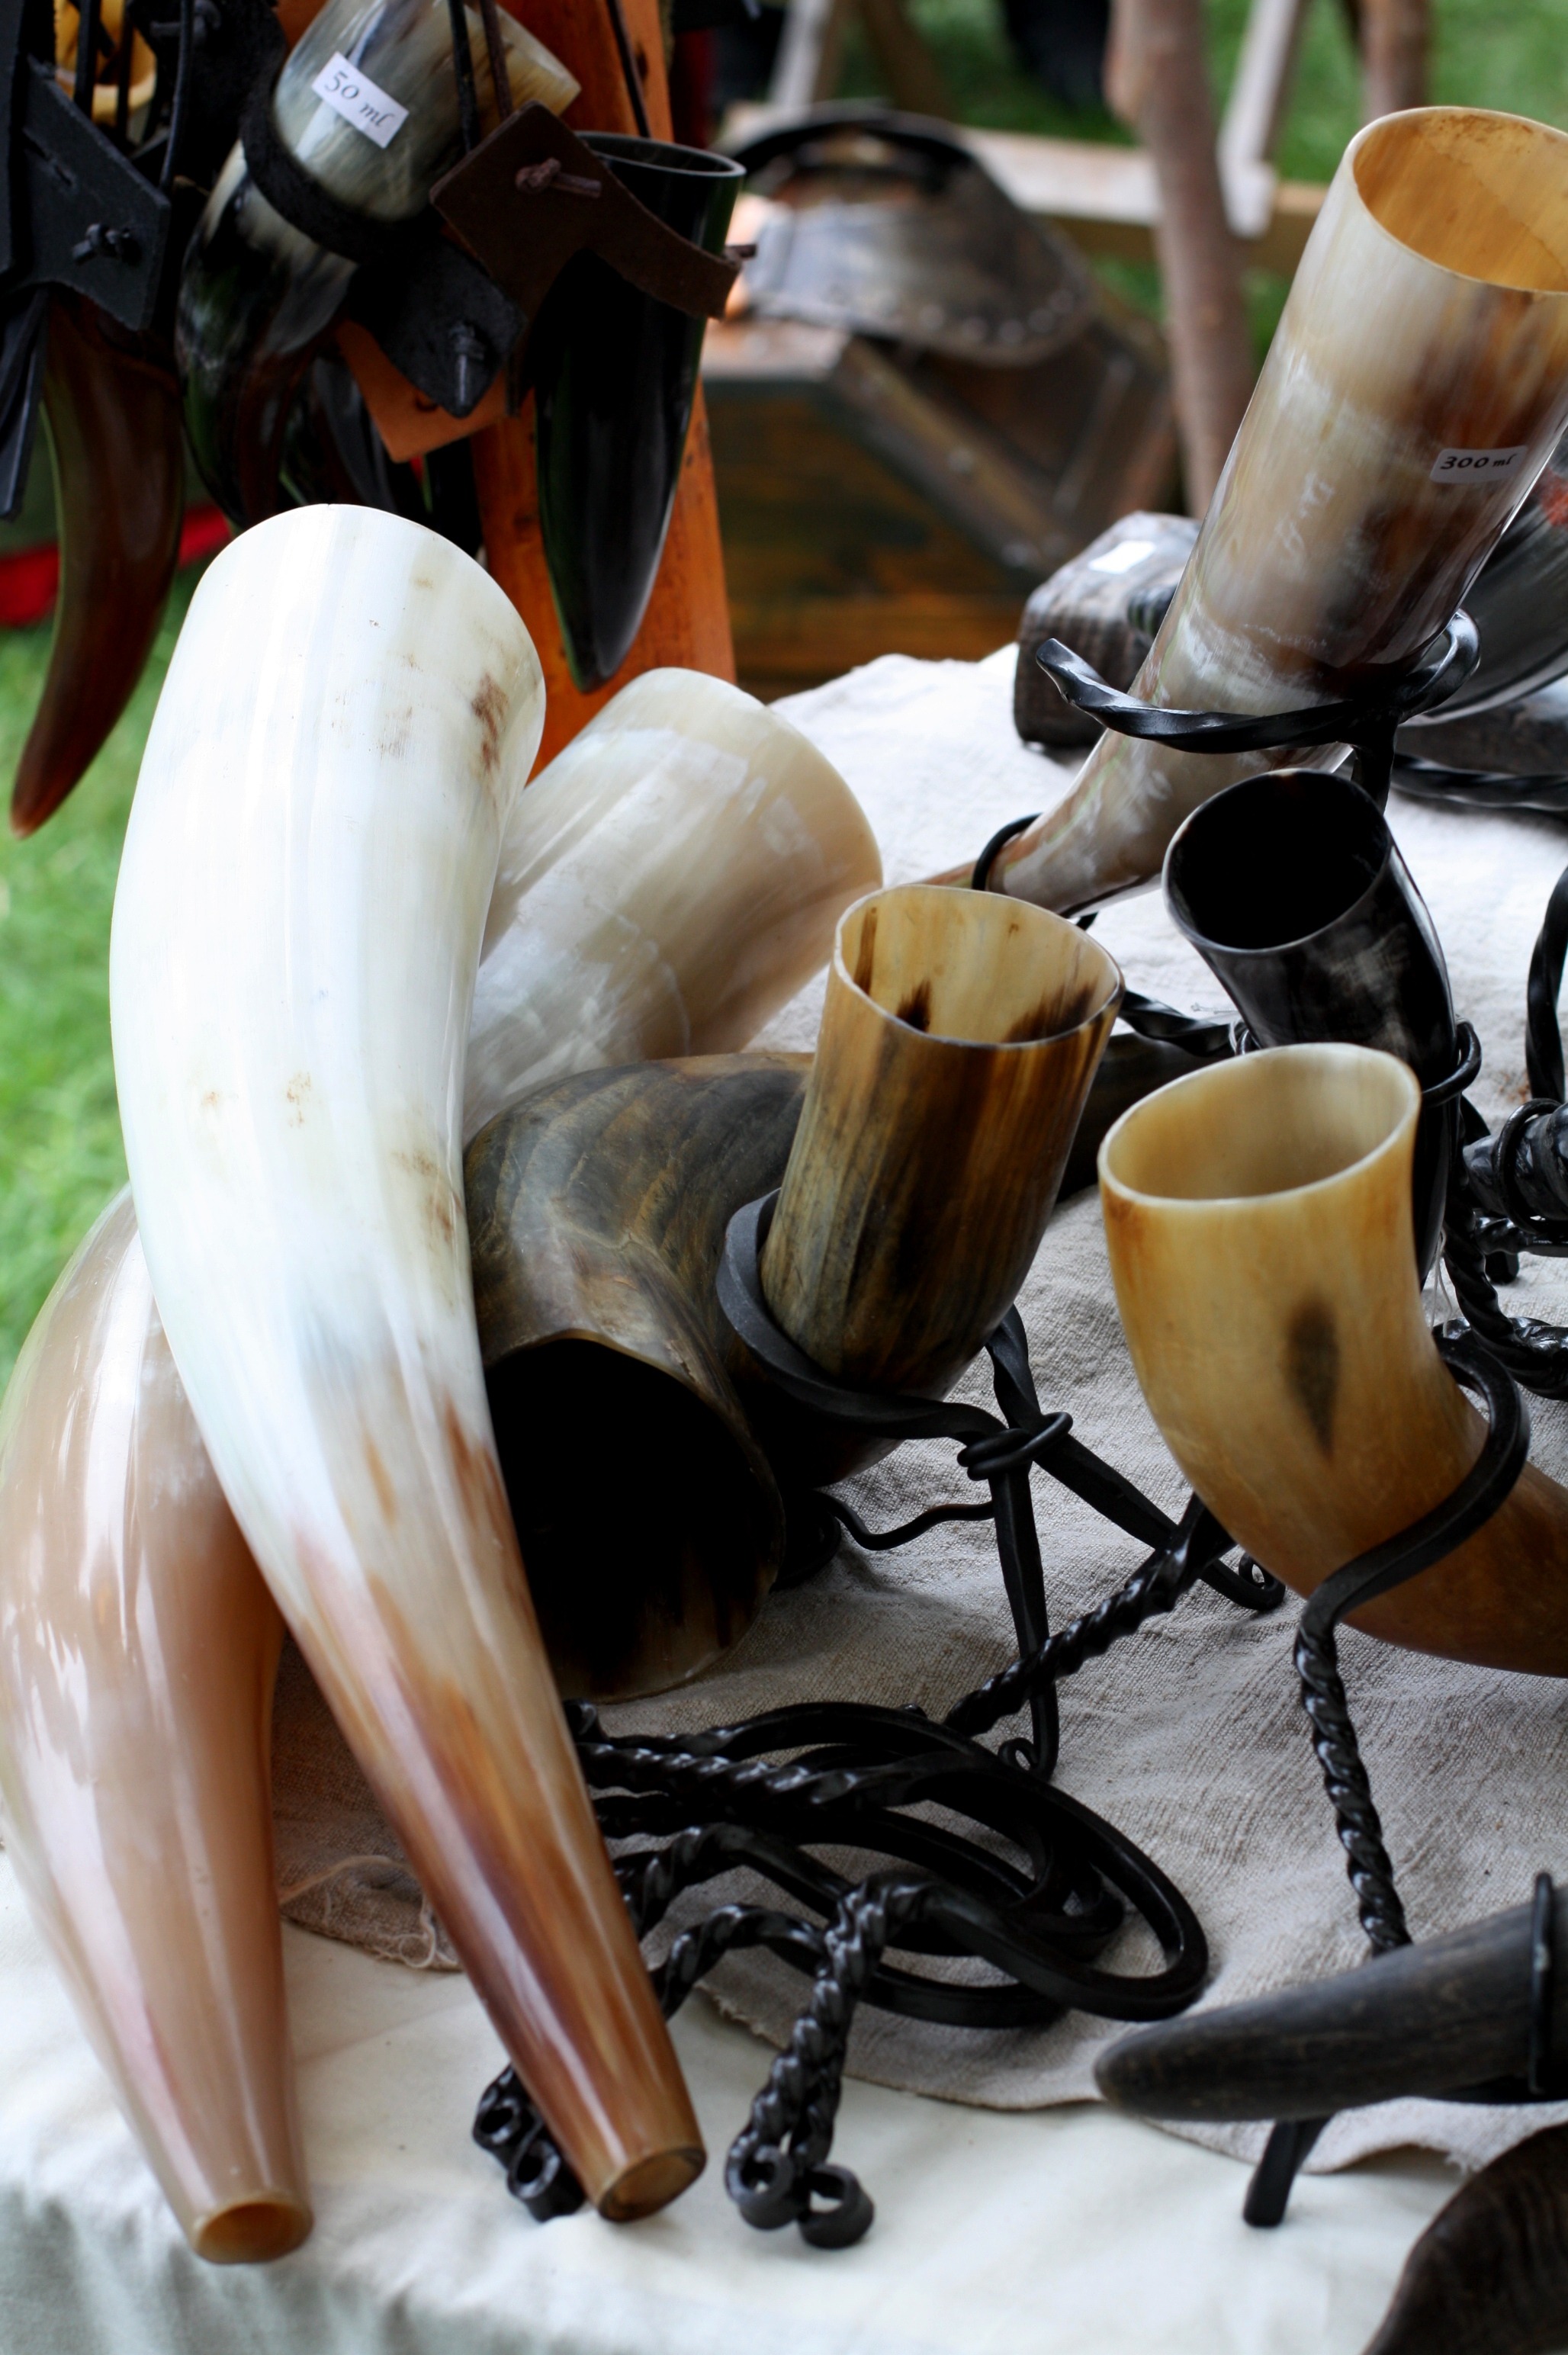
wood, wine, flower, horn, food, drum, stand, sale, carving, middle ages, met, macro photography, flavor, sense, medieval market, drinking horn